Hérault

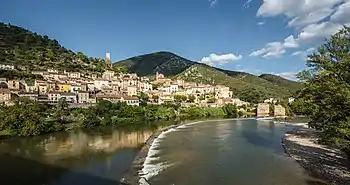
View of the Orb River in Roquebrun

The department of Hérault is crossed by several rivers that originate in the southern foothills of the Massif Central and empty into the Mediterranean Sea, flowing more-or-less from north to south over a relatively short distance from high elevation. The main rivers flowing from east to west are the Vidourle, which marks the limit with the Gard department; the Lesz, which flows through Montpellier; the Hérault, which gave its name to the department, and the Orb, which flows through Béziers. To the west, the Aude, a 224 km-long river flowing from the Pyrenees, has a course oriented west–east and marks the boundary between Hérault and the neighbouring department of Aude. These rivers as well as their tributaries take their character from the region's 'cévénol' climate, with sudden variations of flow causing sudden floods. Lagoons are found along the coast of Herault, the largest of which is the Étang de Thau, with an area of about 7,500 hectares.